Women in Mexico

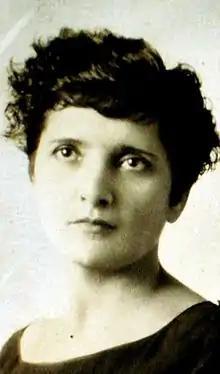
Elvia Carrillo Puerto socialist politician

There were also many cases of women who fought in the revolution disguised as men, however most returned to female identities once the conflict had ended. The lasting impacts of the revolution have proved mixed at best. The revolution promised reforms and greater rights for women to one extent or another, but failed to live up to its promises. Thousands of women fought in the battles and provided necessary services to the armies, however their contributions have largely been forgotten and viewed as merely supportive.